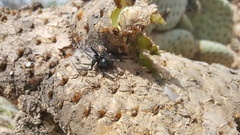
Species: Lactrodectus_hesperus